Tossing Ship

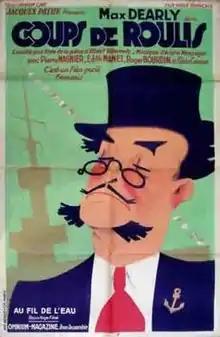

Tossing Ship (French: Coups de roulis) is a 1932 French musical comedy film directed by Jean de La Cour and starring Max Dearly, Edith Manet and Pierre Magnier. It is an operetta film based on the stage work "Coups de roulis" by André Messager.